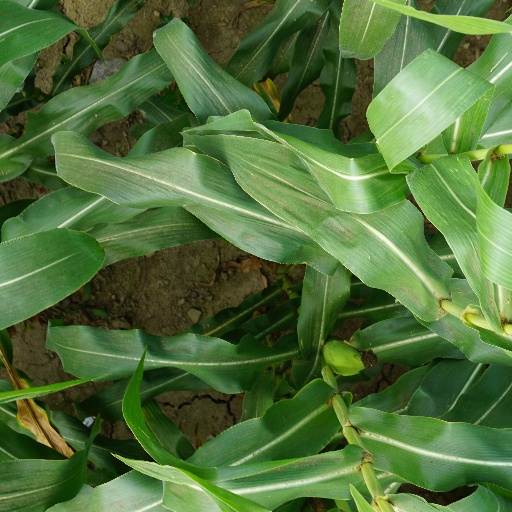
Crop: maize; corn